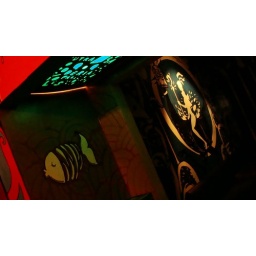
We get high in back seats of cars